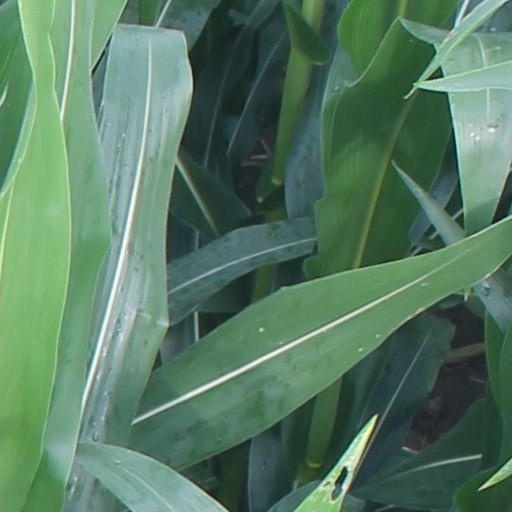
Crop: maize; corn